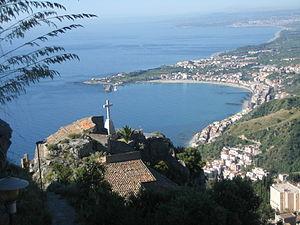
Giardini-Naxos est une commune italienne de la province de Messine en Sicile. Il s'agit d'une importante station balnéaire, située à proximité de Taormine. Elle est célèbre pour ses plages.